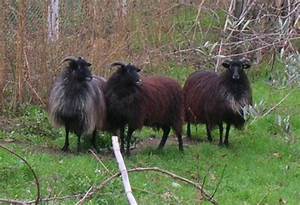
Label: sheep